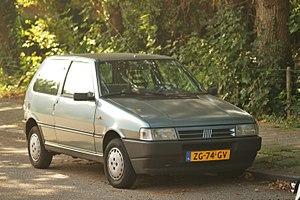
La Fiat Mille est un modèle de voiture produit par la filiale brésilienne Fiat Automoveïs du constructeur italien Fiat depuis 2004. Elle tire son origine de la Fiat Uno, modèle lancé au Brésil en 1984 pour remplacer la Fiat 147.